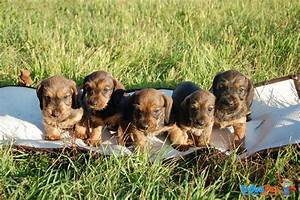
Label: dog